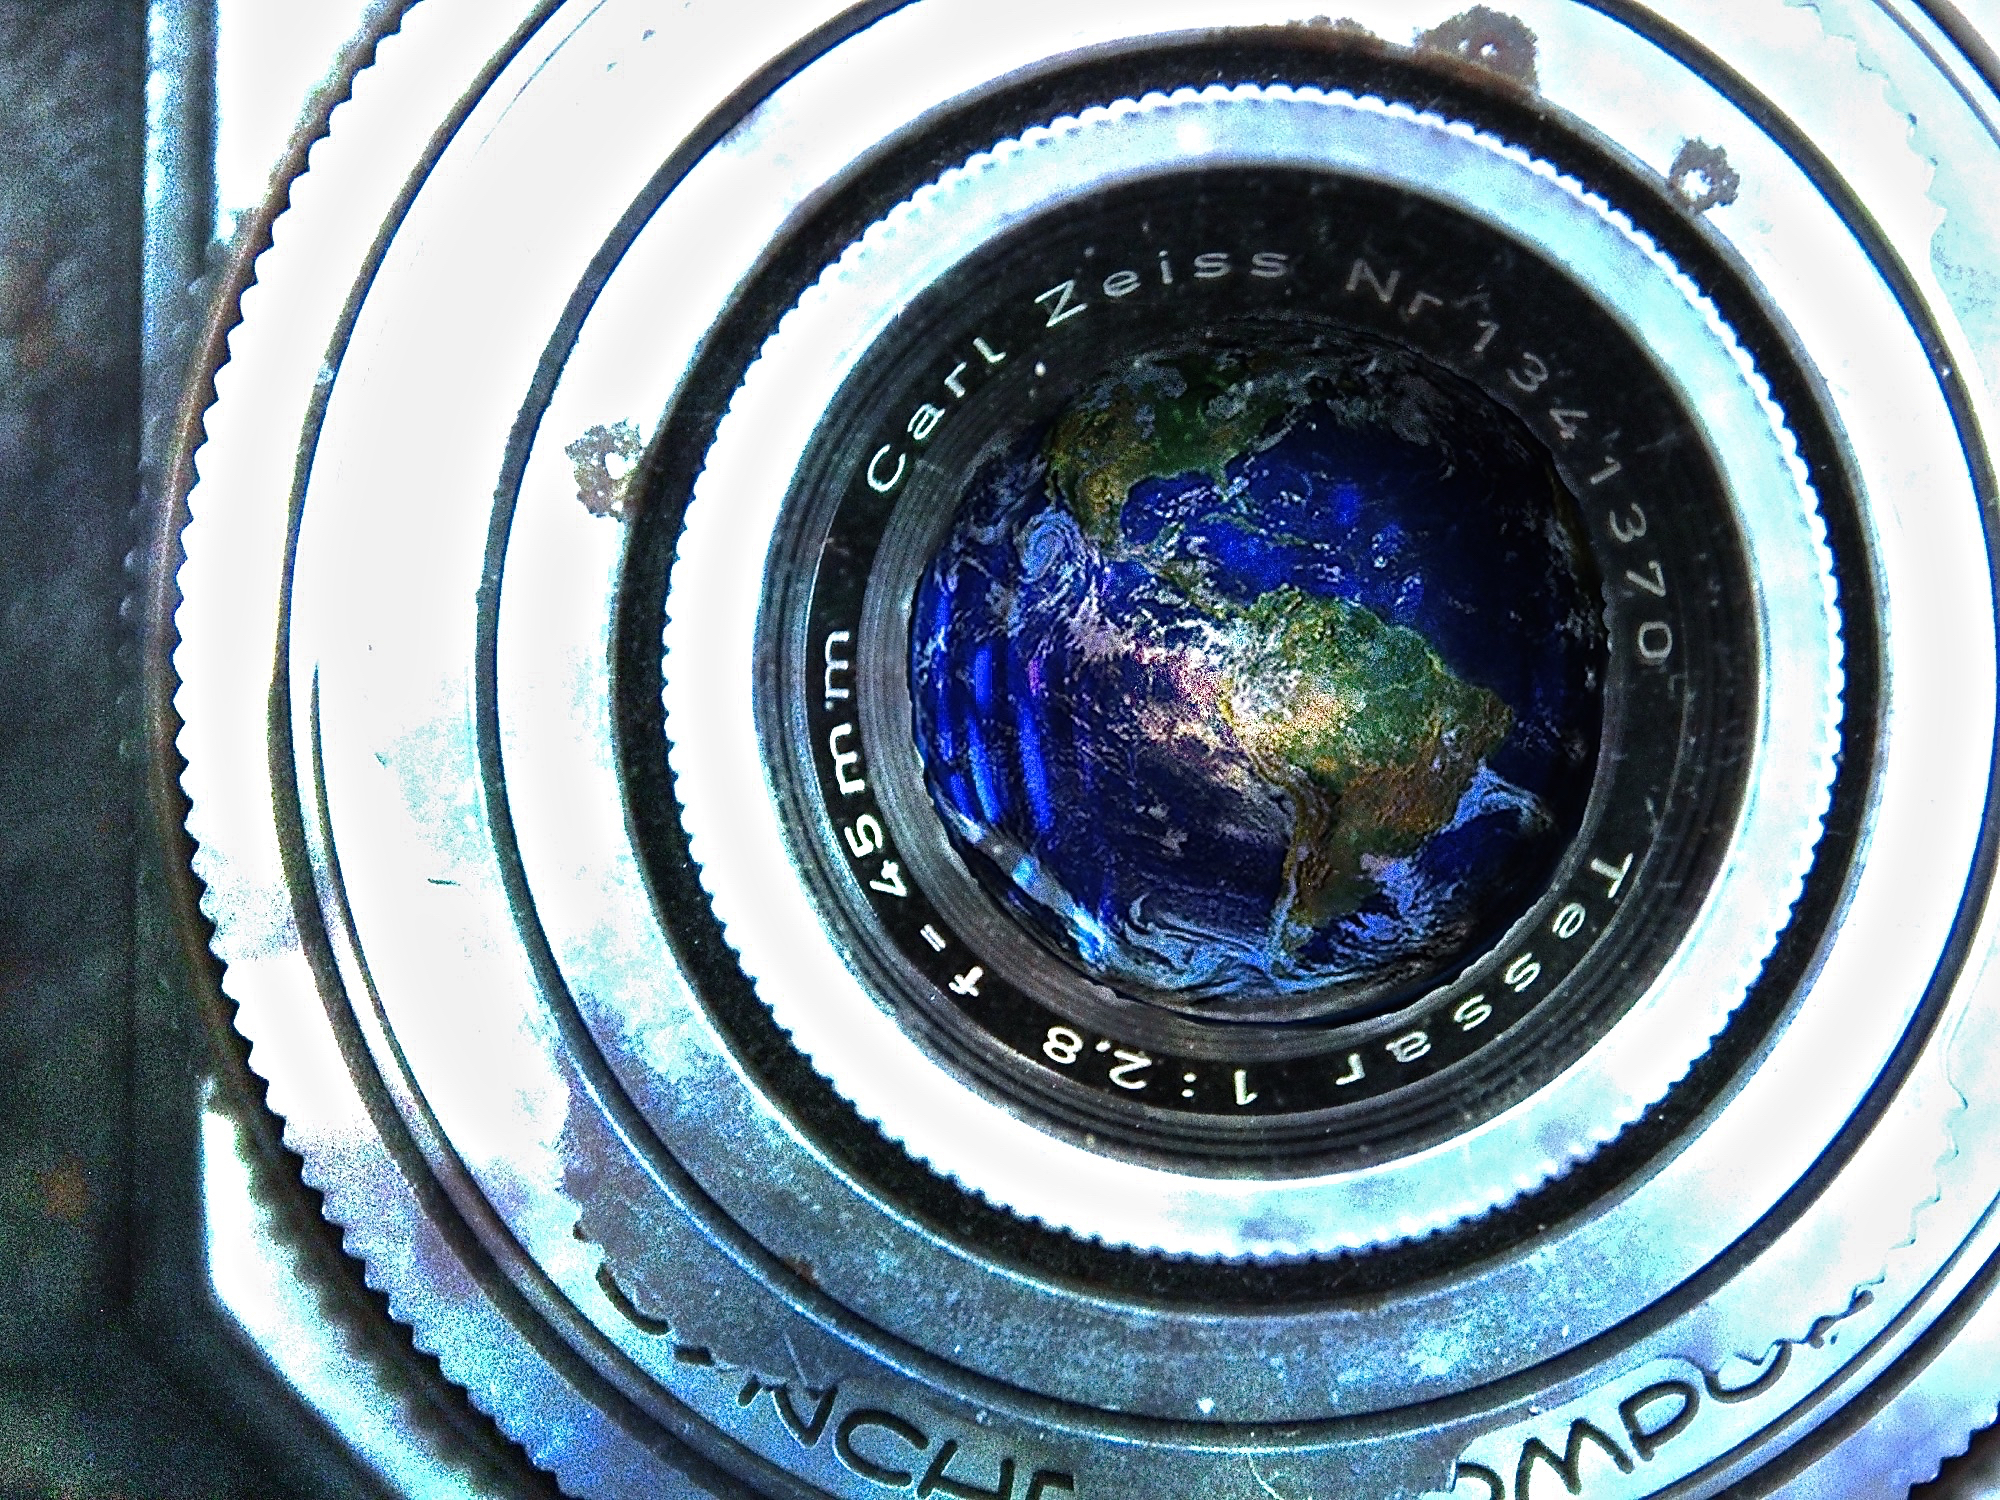
camera, wheel, window, circle, digital camera, eye, rim, camera lens, filltheframe, 3652015, odc, 365the2015edition, day333, day333365, 29nov15, fisheye lens, cameras optics